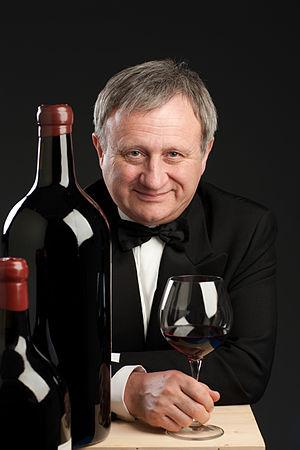
Giuseppe Vaccarini est un sommelier italien élu « Meilleur Sommelier du Monde A.S.I. 1978 » et Président pour deux mandats, du 1996 au 2004, de l'Association de la Sommellerie Internationale
Un concours de sommellerie est un concours régional, national ou international permettant de sélectionner les meilleurs sommeliers de leur catégorie.